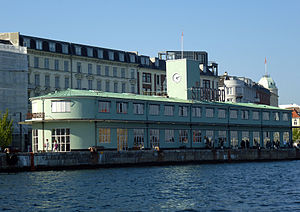
Claus Meyer / Karriere
Studio på 1. sal af Gammelholm Toldkammer.
The Standard i Københavnstrup.
Claus Meyer Nielsen er en dansk selvlært tv-kok, kogebogsforfatter, og virksomhedsejer. Meyer blev kendt som tv-kok i Meyers Køkken og har siden været med til at oprette en lang række virksomheder heriblandt Meyers Madhus, Meyers Deli og Meyers Bageri, og han er medgrundlægger samt investor i michelinrestauranten Noma. Han er blevet en af Danmarks mest kendte gastronomiske iværksættere.